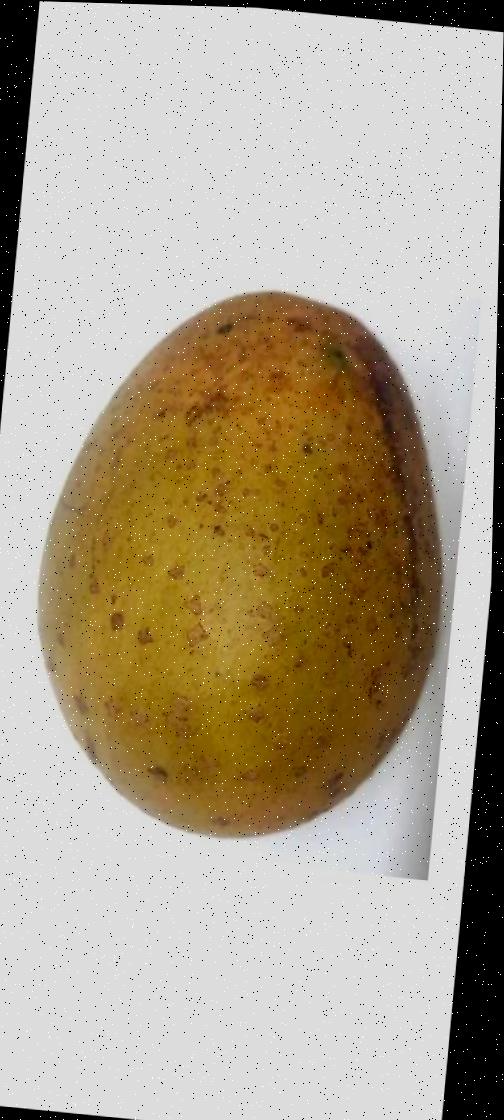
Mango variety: Gourmoti